Pekka Paavola

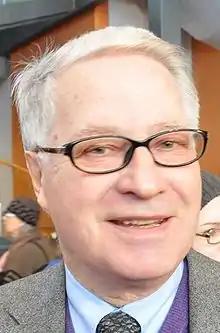
Paavola in 2010

Pekka Paavola (3 August 1933 – 18 March 2023) was a Finnish politician, a minister of justice, and a convicted criminal in multiple cases.